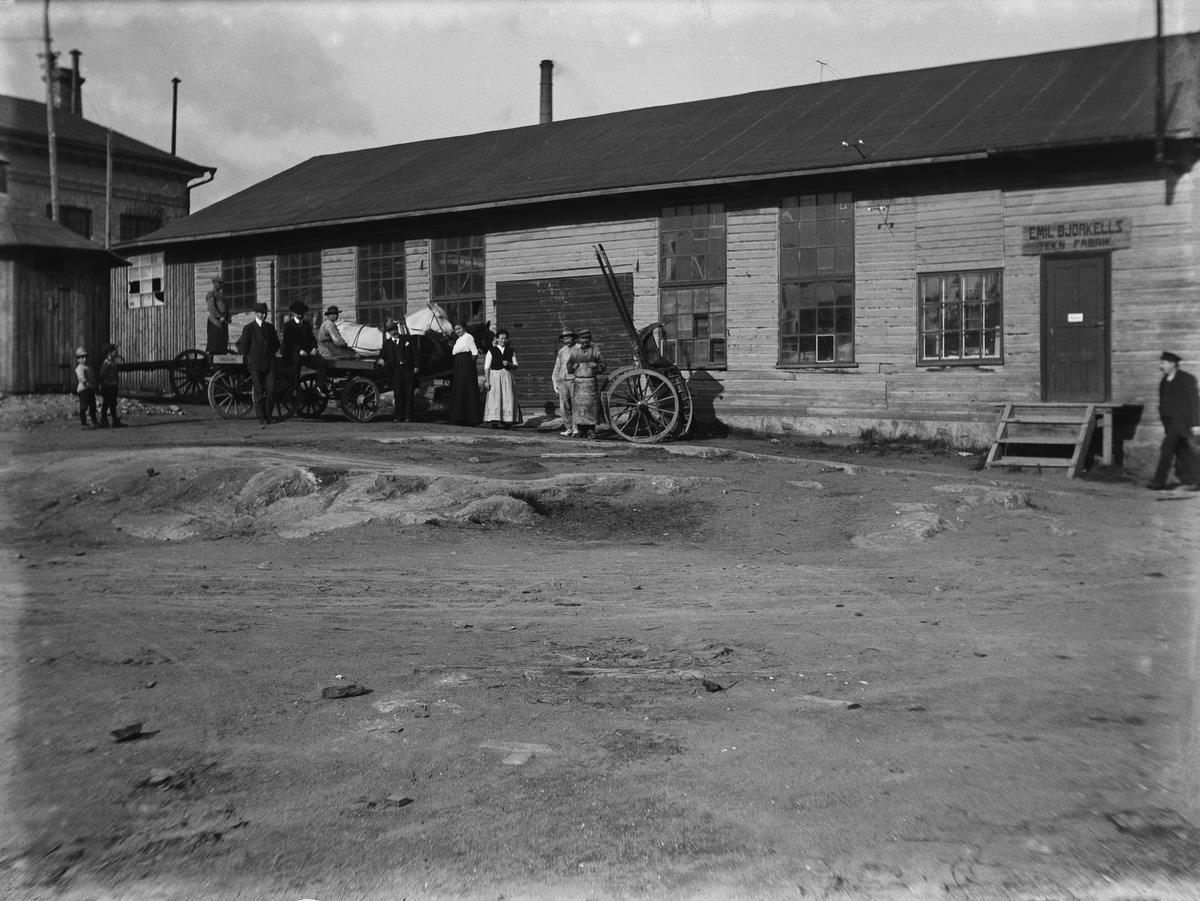
Hakaniemenranta 3 (=Hakaniemenkatu
2-4)
sisällön kuvaus: Hakaniemenranta 3 (=Hakaniemenkatu
2-4). Emil Björkells Tekniska Fabrik eli Emil Björkellin Teknillinen Tehdas. Tehdas perustettiin 1899 ja se valmisti lakkoja ja maaleja. Tehdas sijaitsi Hakaniemessä teollisuusalueella, jota hallitsi J. D. Stenberg & Söner. mustavalkoinen
Kuvaaja: Nyberg, Ragnar, valokuvaaja
Ajankohta: kuvausaika 1910 -luku
Paikka: Suomi, Uusimaa, Helsinki, Sörnäinen Helsinki, Hakaniemenkatu 2-4
Aiheet: Emil Björkellin tekn. tehdas -  Emil Björkells Tekniska Fabrik, tehtaat, maalit, maaliteolisuus, teollisuus, varastot